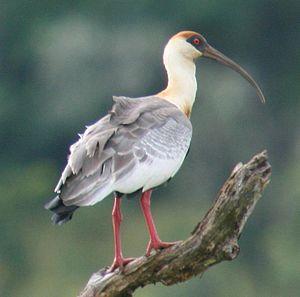
La province de Terre de Feu est une région administrative de l'Argentine située sur la grande île de la Terre de Feu, en Patagonie argentine. L'Argentine revendique le rattachement à la province des Malouines, de l'archipel de Géorgie du Sud-et-les Îles Sandwich du Sud et d'une partie de l'Antarctique. C'est la raison pour laquelle le nom complet de la région est « Terre de Feu, Antarctique et îles de l’Atlantique sud ».
L'Ibis mandore ou Ibis à cou blanc, est une espèce d'oiseaux aquatiques d'Amérique du Sud appartenant à la famille des Threskiornithidae. Il est communément appelé bandurria dans les pays hispanophones et curicaca dans les pays lusophones.
Le genre Theristicus comprend quatre espèces d'ibis de la famille des Threskiornithidae.